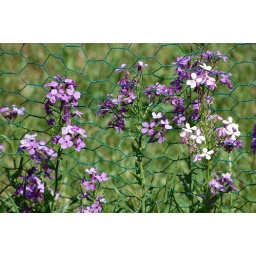
..... weeds growing in the chicken wire fence that Trinket hangs out in.